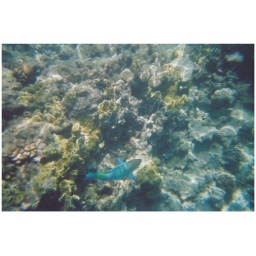
Blue Red Sea fish in the blue Red Sea!